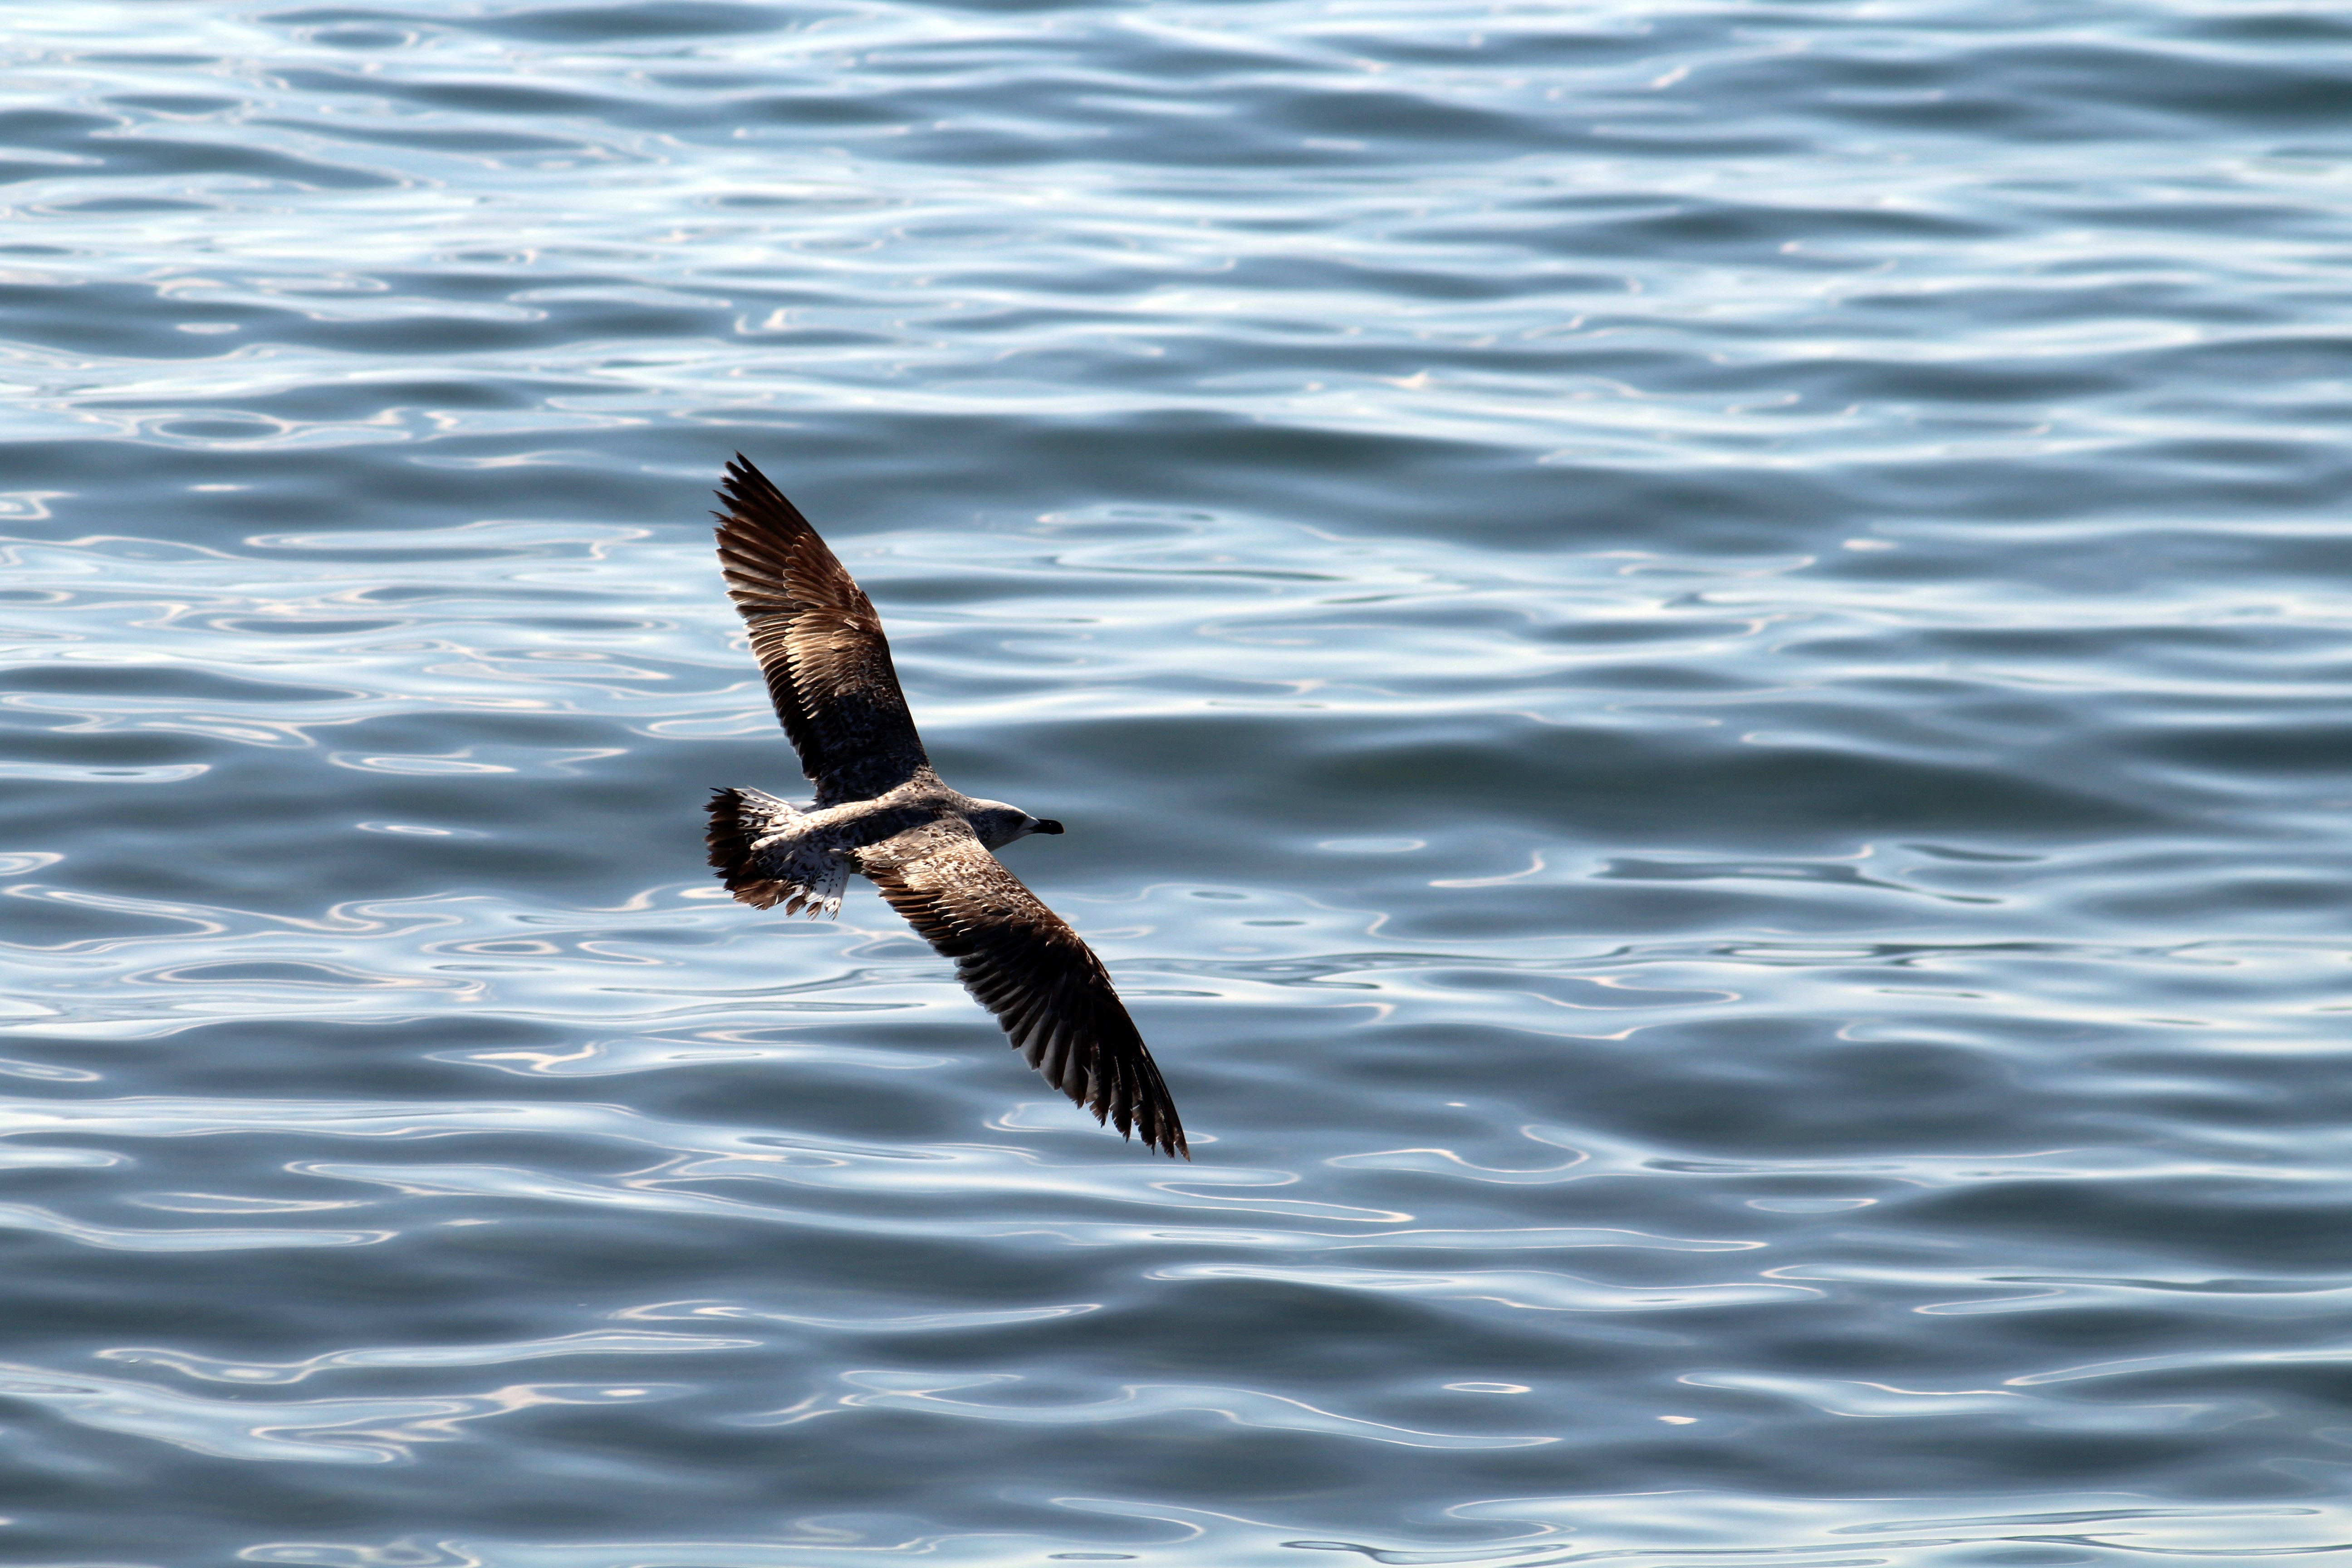
sea, water, nature, bird, wing, sky, seabird, seagull, beak, blue, fauna, birds, seagulls, seabirds, vertebrate, cormorant, seaduck